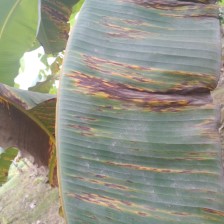
Label: sigatoka